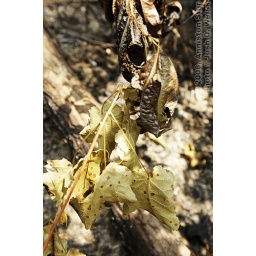
Leafs of a tree plant are left singed Monday after a controlled burn cleared brush Saturday in Talladega National Forest.